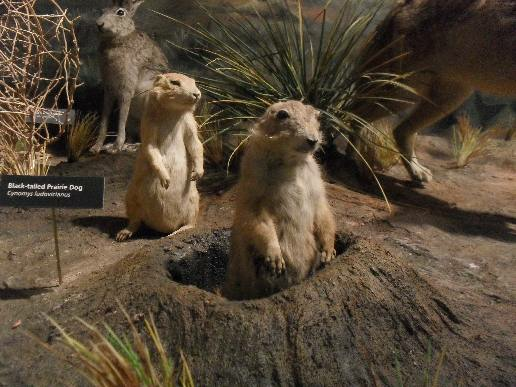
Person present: No